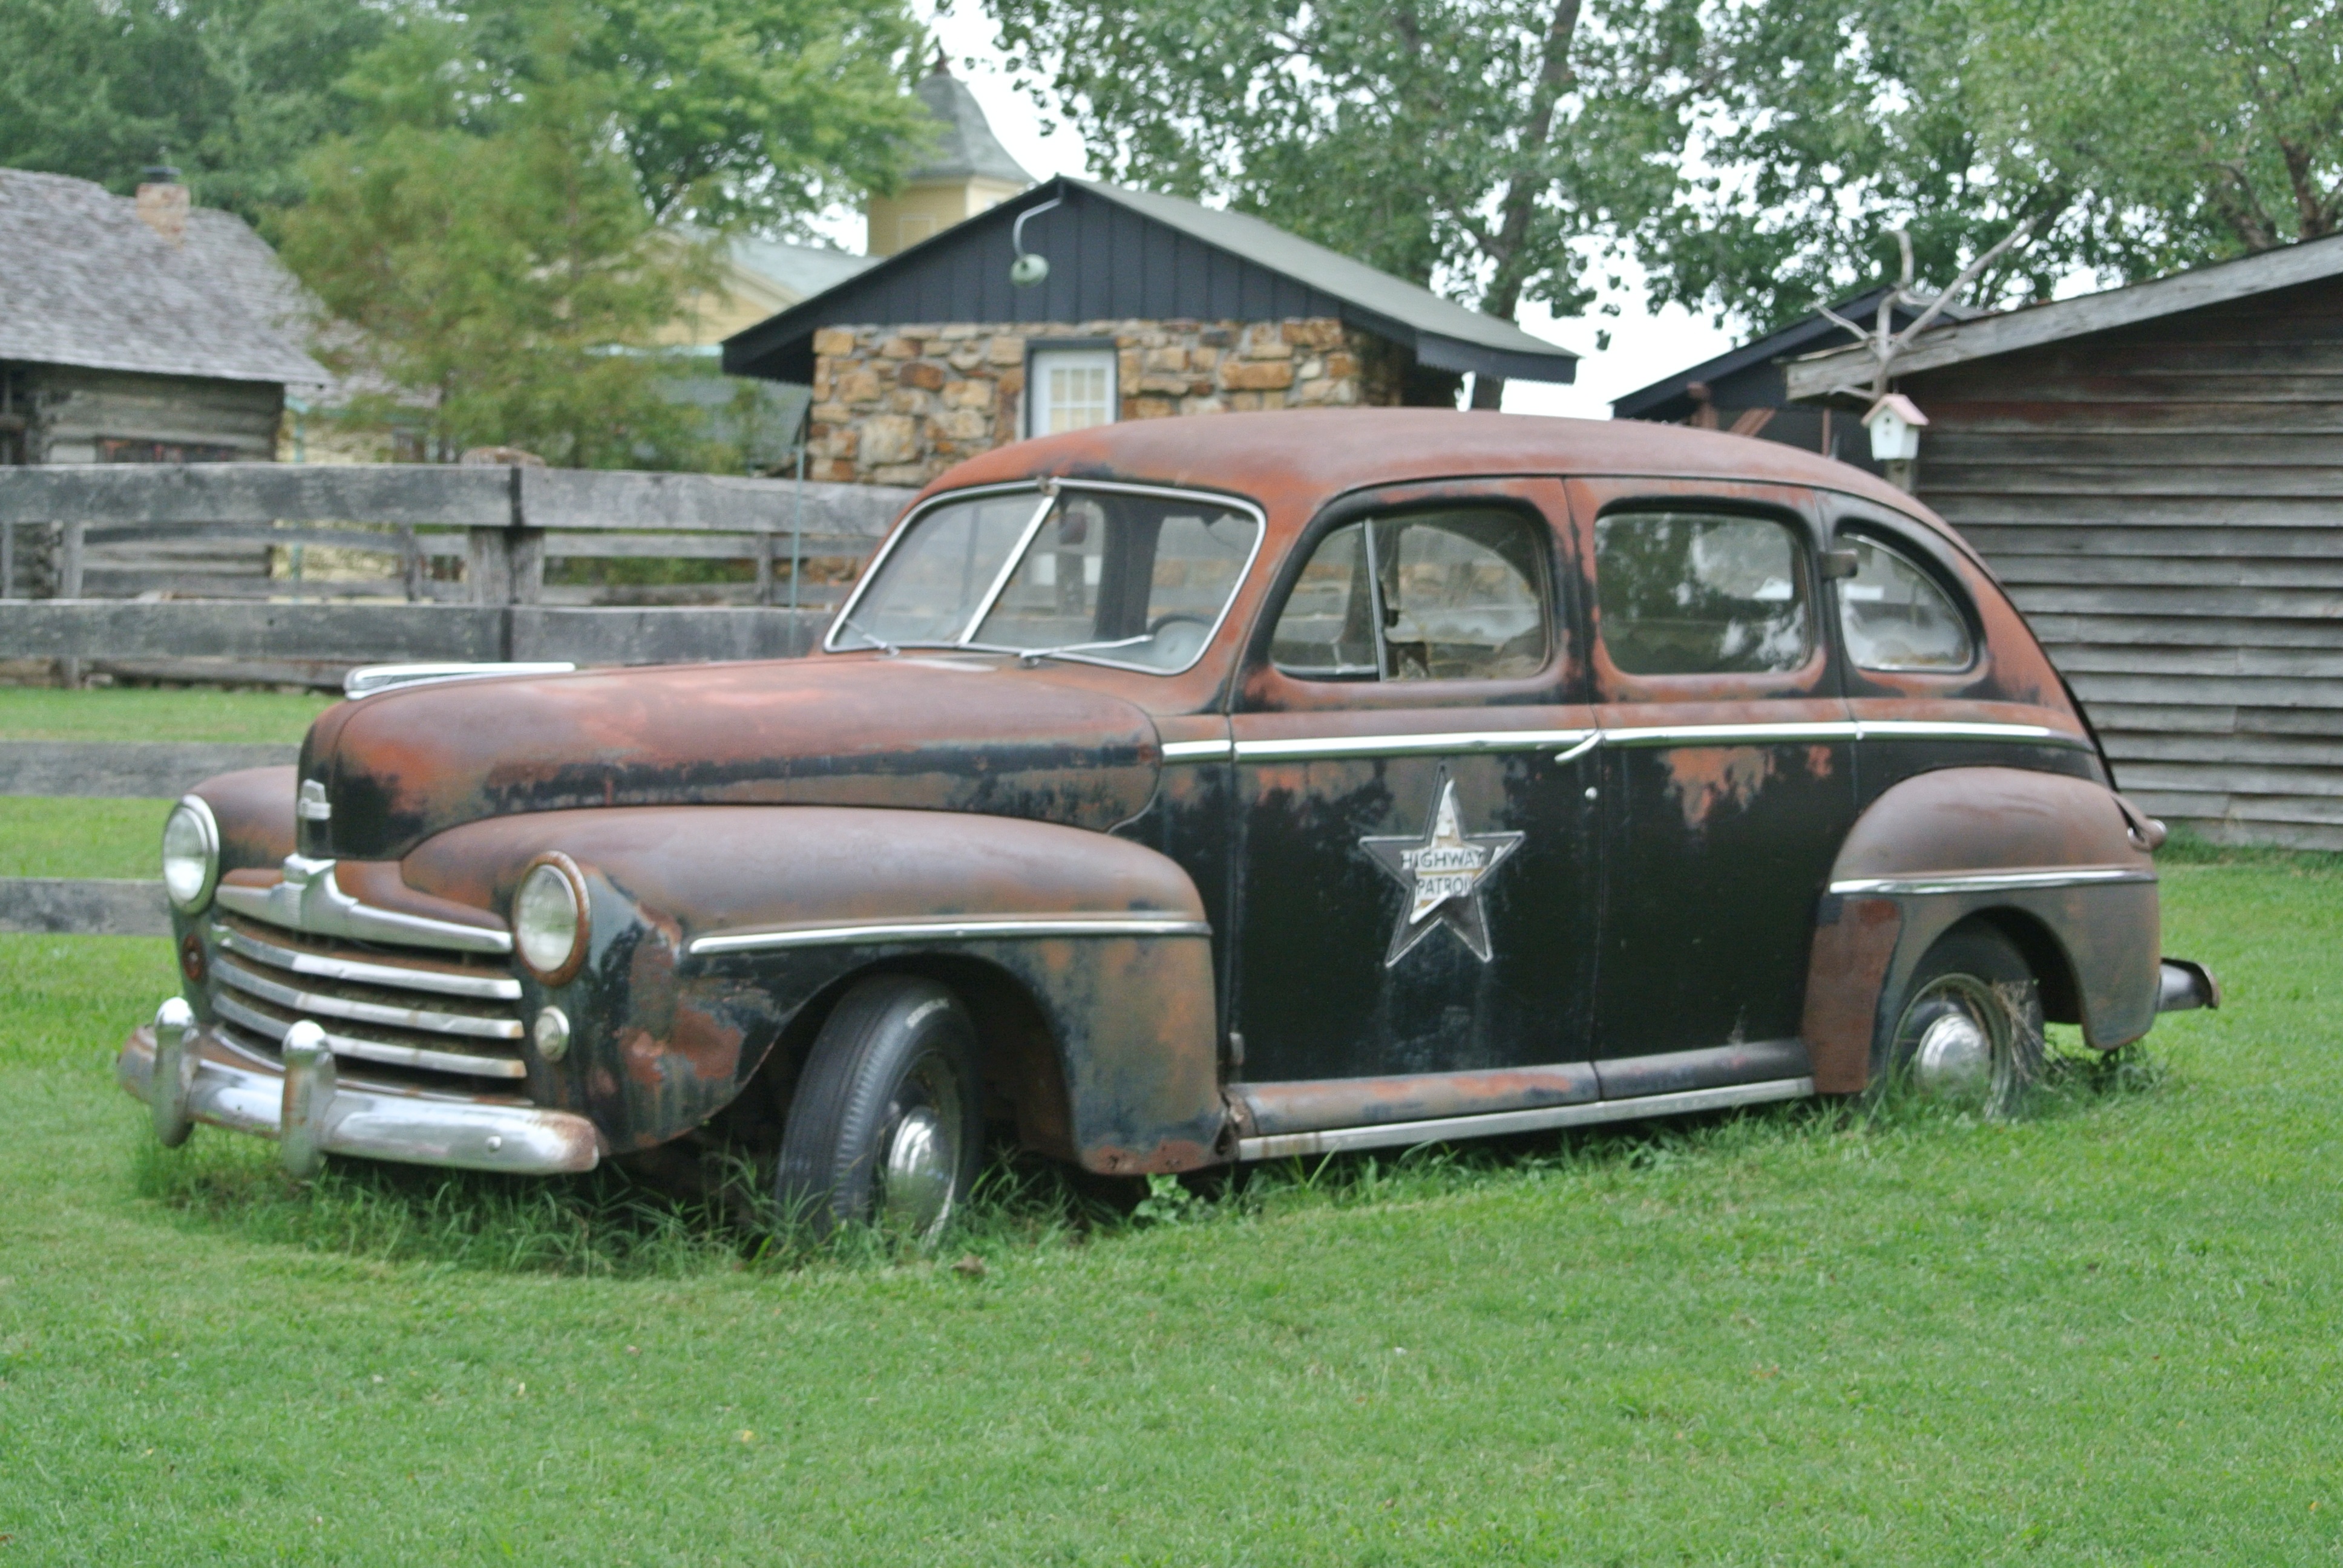
car, old, vehicle, old car, classic car, automotive, motor vehicle, vintage car, sedan, oldtimer, classic, antique car, land vehicle, automobile make, compact car, mid size car, 1941 ford, volvo pv444 544